Choux de Créteil

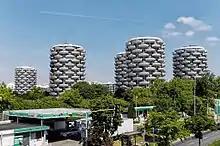
Five of the building towers, with trees in the foreground and a petrol garage

Les Choux de Créteil is a group of ten cylindrical buildings, each 15 stories in height, in the Paris suburb of Créteil. The project is known as "Les Choux" (the cabbages), due to the unusual shape of their balconies. The buildings were designed by architect Gérard Grandval, and were completed in 1974.